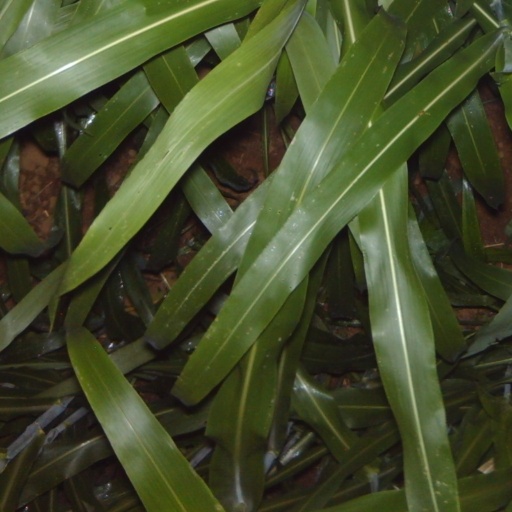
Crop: sorghum